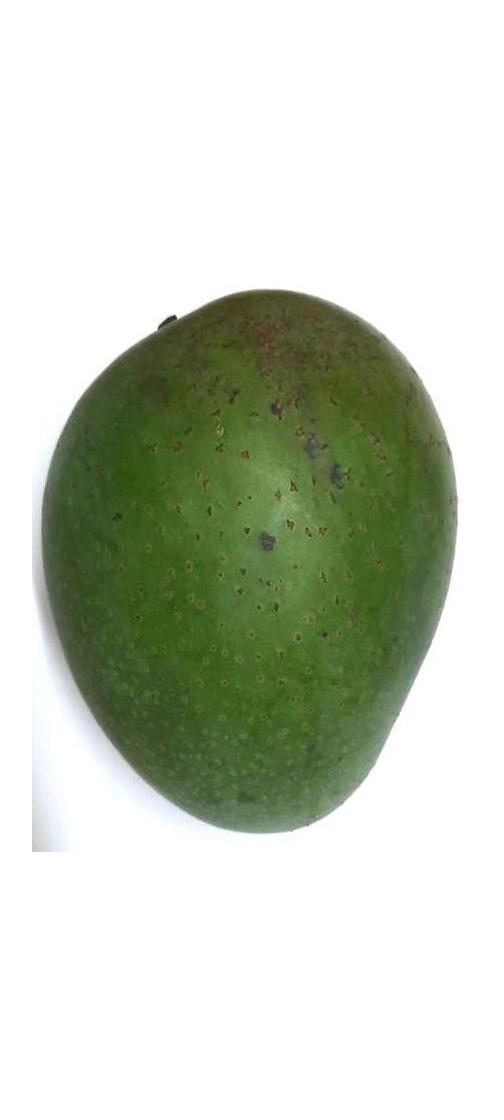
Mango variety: Ashshina Zhinuk